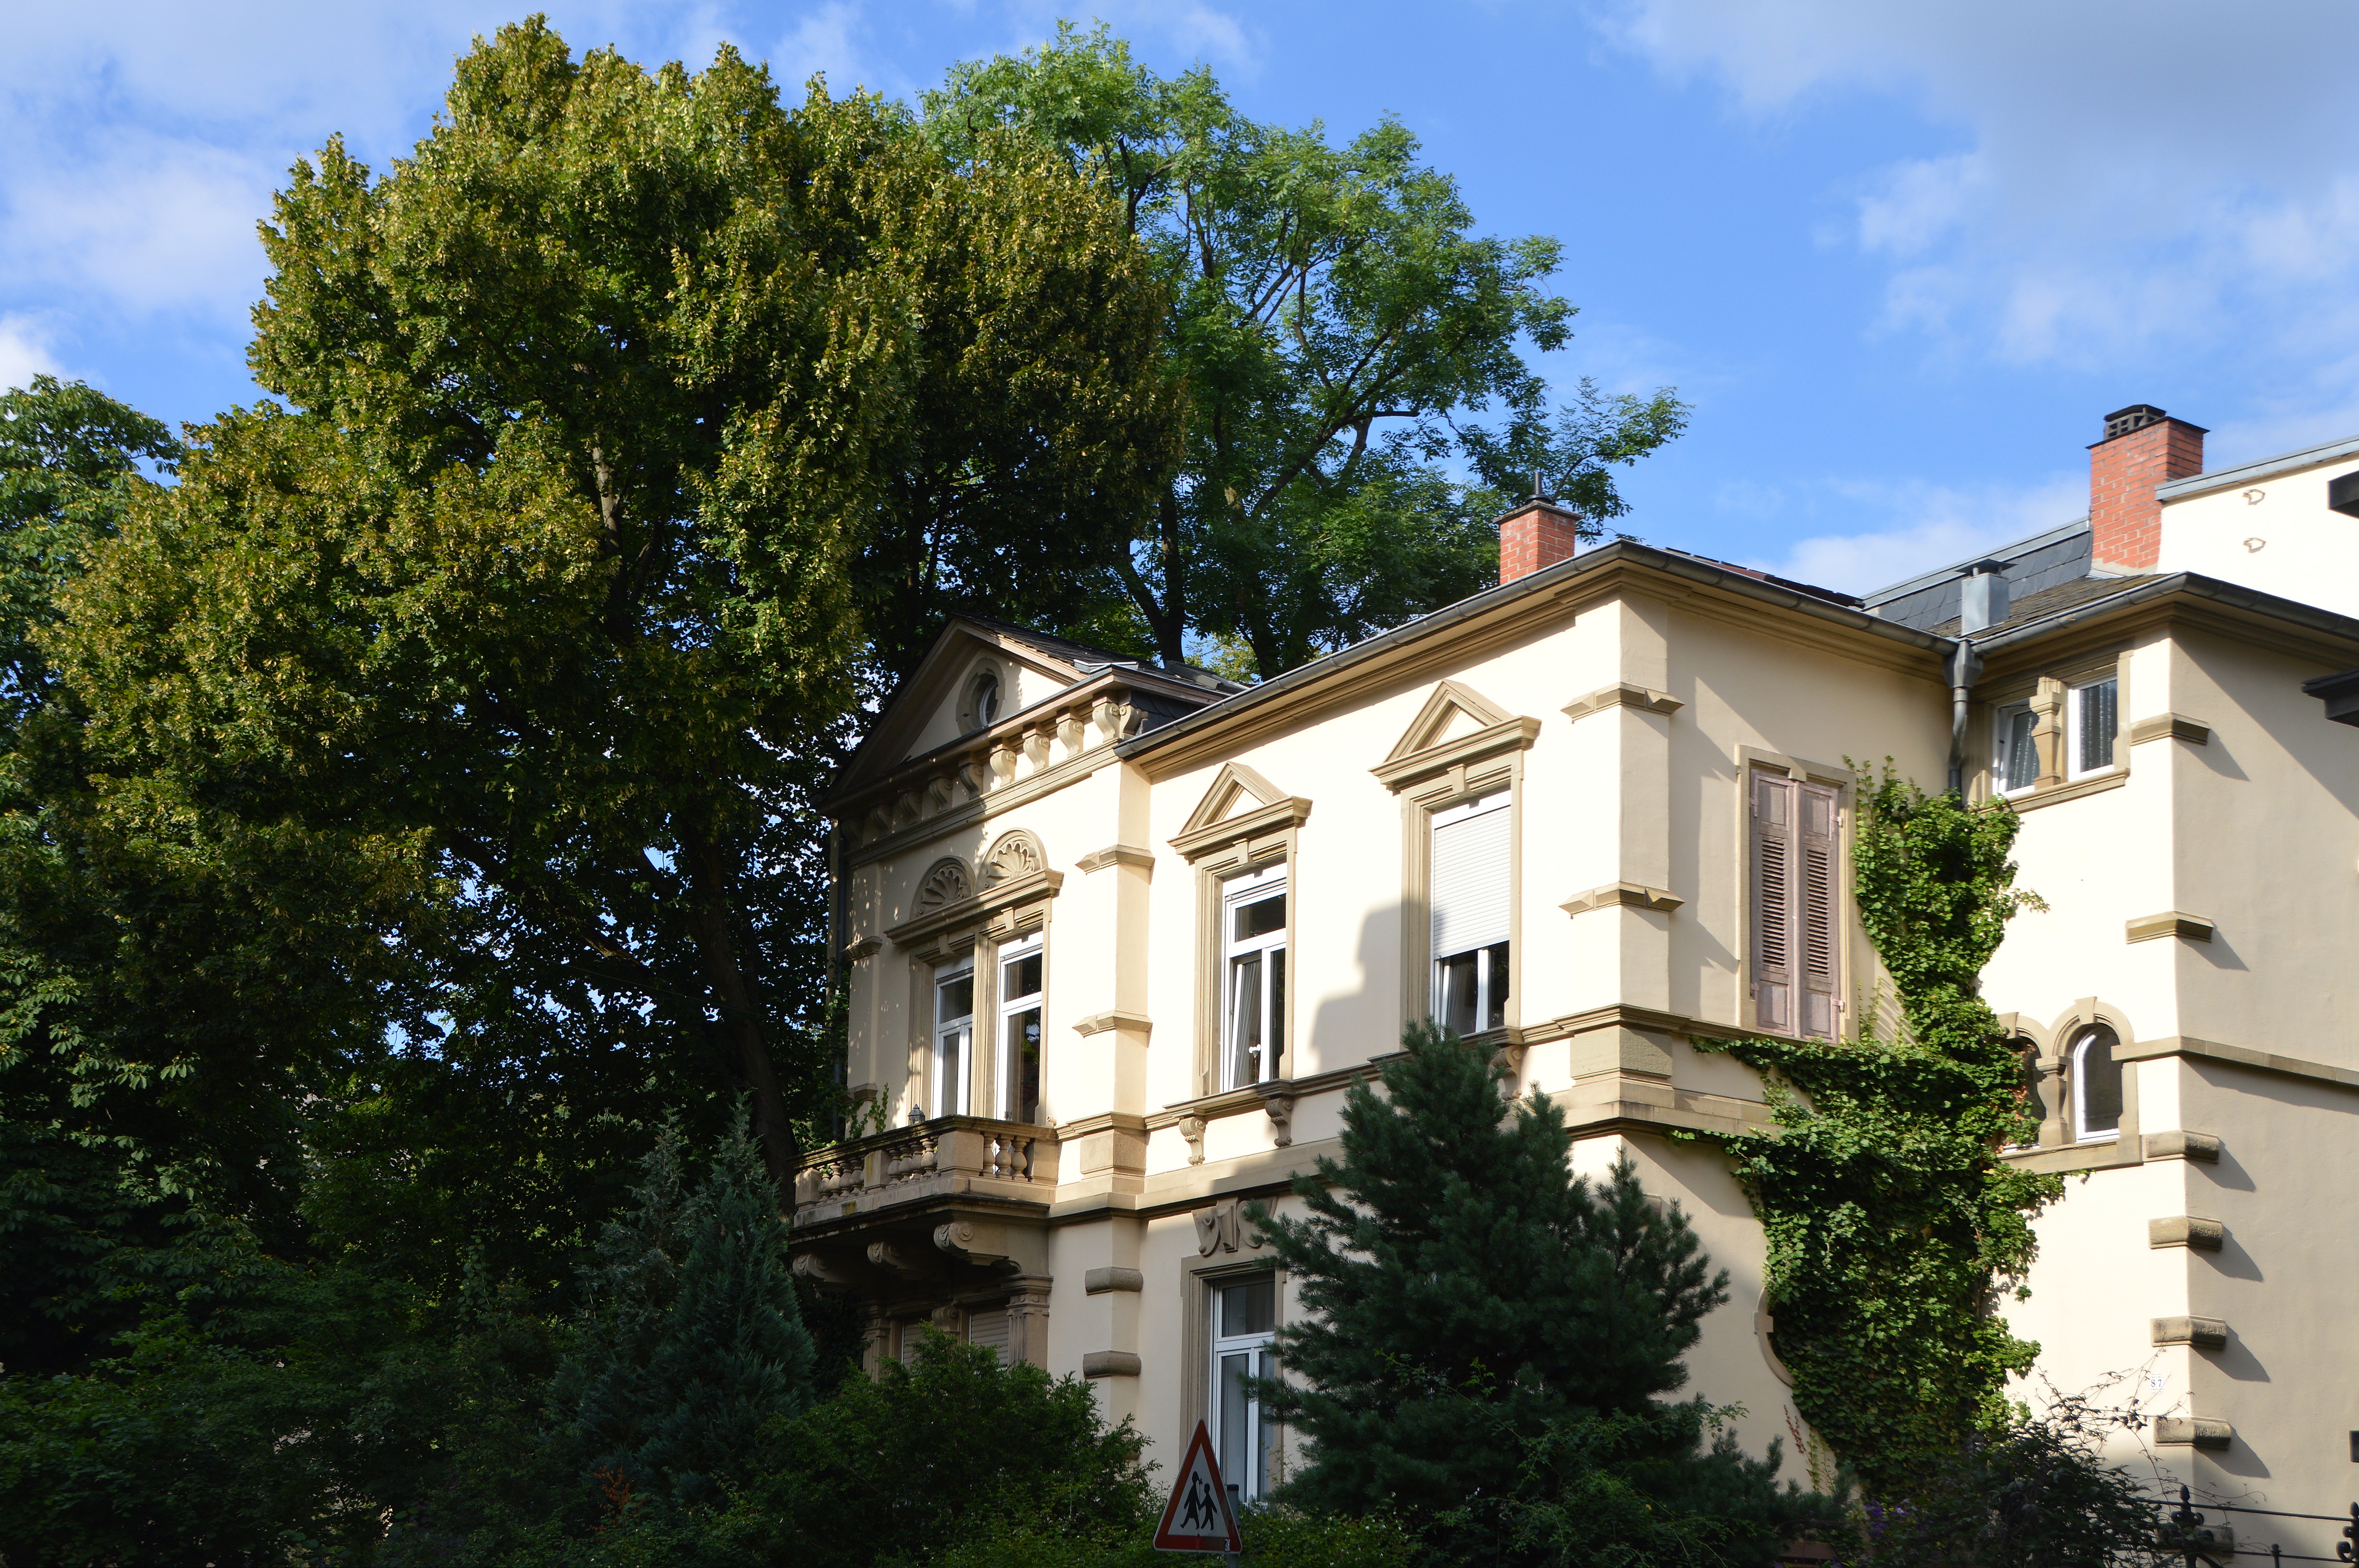
architecture, villa, mansion, house, perspective, building, chateau, home, village, cottage, facade, property, heidelberg, courtyard, hotel, bushes, balconies, estate, weststadt, art nouveau, architectural style, ornaments, kita, neighbourhood, real estate, gr nderzeit, town home, residential area